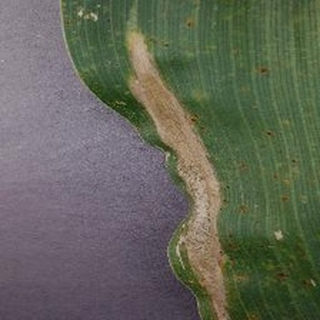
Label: corn_northern_leaf_blight